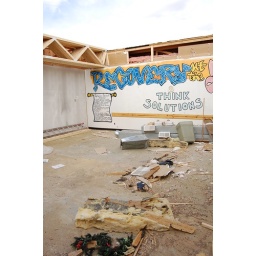
A building under repair in Rio Rancho, New Mexico - the roof collapsed due to damage from above-average rainfall